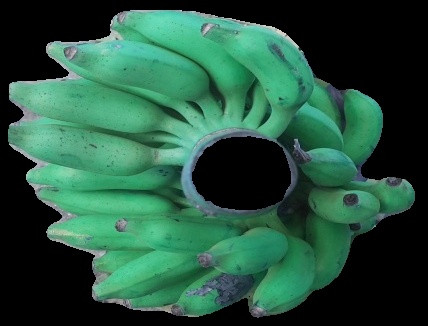
Variety: elakki-bale
Grade: grade3